Kathleen Howell

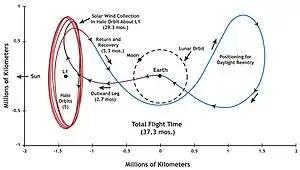
The "Genesis" mission's trajectory and flight plan which includes 5 halo loops based on Howell's work

Howell's work on computing the characteristics of the invariant manifolds associated with halo orbits was first applied for design of trajectory for Genesis mission and enabling low-energy sample return from Sun-Earth L1 point. The spacecraft trajectory for Genesis exploiting Howell's manifold method was computed by Howell and her student Brian Barden during a weekend in August 1996 after an urgent request from Jet Propulsion Lab scientist Martin Lo.